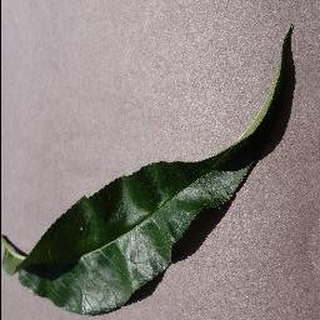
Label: healthy_peach